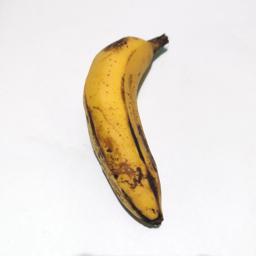
Banana variety: Sagor Kola